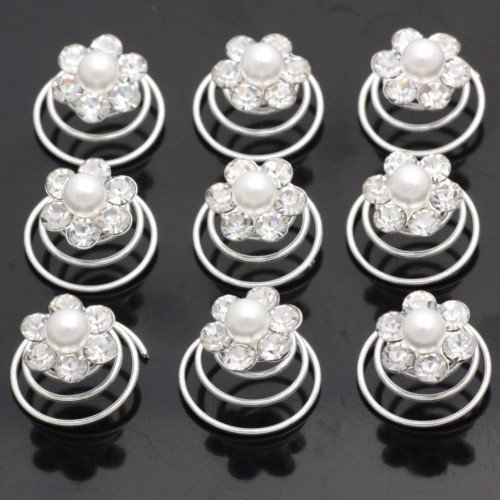
Catalina Crystal Pearl Hair Twists Pack of 12 Flower Bridal Wedding Hair Spin Accessories
Category: All Beauty
12 premium quality crystal pearl hair twists, can be used for wedding, party or to add a sparkle to your hair style.
Features: 100% Brand New and High Quality | Set of 12 Crystal Pearl Twists | Material: Silver Plated Metal，White Pearl & Clear Crystal | Flower Size About: 11x11mm. | package include:12pcs/lot